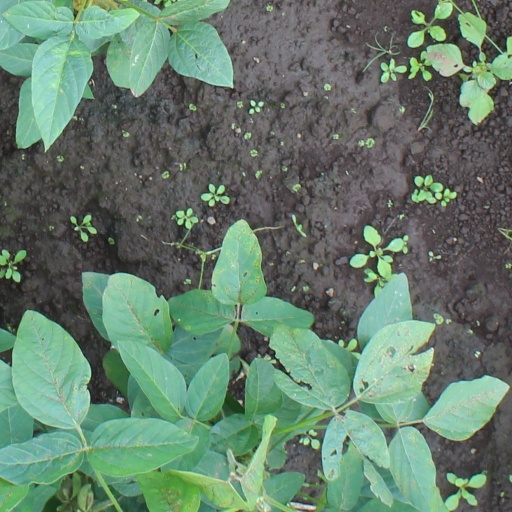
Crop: soybean